Monique Vinh Thuy

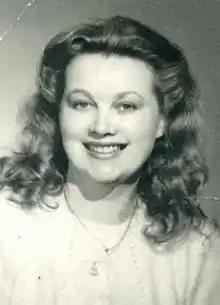

Monique Vinh Thuy (born Monique Baudot, 30 April 1946 – 27 September 2021) was the widow of the last Emperor of Vietnam, Bảo Đại.